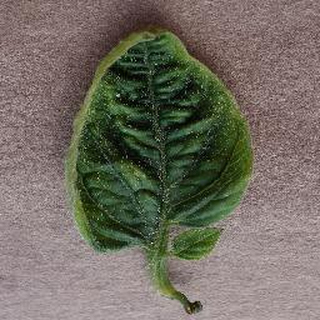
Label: tomato_yellow_leaf_curl_virus